Juan Ferrara

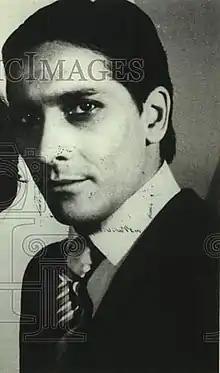
Ferrara in 1978

Juan is a son of Ofelia Guilmáin and brother of Lucía Guilmáin y Esther Guilmáin. He was once married to the Mexican actress, Helena Rojo. He has two sons, actors Juan Carlos Bonet and Mauricio Bonet, with his first wife, Alicia Bonet.